Royal Australian Mint

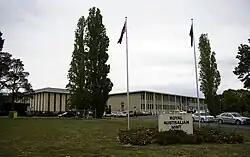

The Royal Australian Mint is the national mint of Australia, and the primary production facility for the country’s circulating coins. The mint is a Commonwealth Government entity operating within the portfolio of the Treasury, and is situated in the Australian capital city of Canberra, in the suburb of Deakin. The current facility was opened in 1965 by Prince Philip, Duke of Edinburgh.